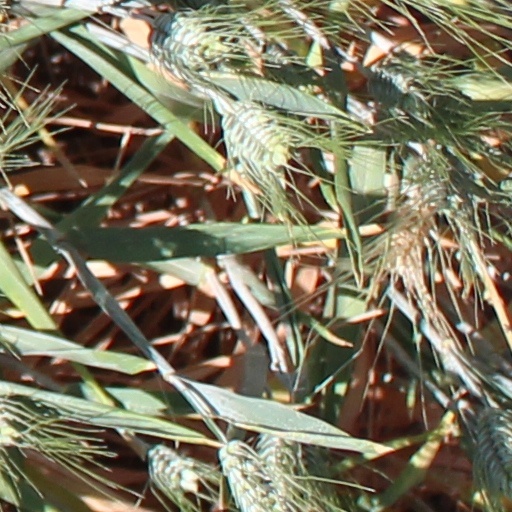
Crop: wheat